Berita Film Indonesia

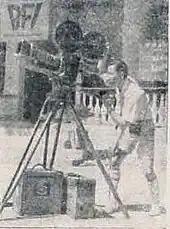
One of the Wong brothers, working for BFI. The BFI logo is visible in the background.

During the Japanese occupation of the Dutch East Indies, the Japanese appropriated the Dutch-owned Multi Film to establish the film production company "Nippon Eigasha" in Jakarta, the colony's capital. This included all of Multi Film's equipment, with which "Nippon Eigasha" produced one featured film – "Berdjoang" (1943) – six short films, and several newsreels. All were of propagandic nature.